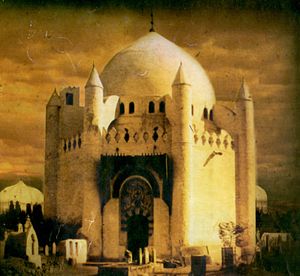
Wahabisme / Historie / Efter 1900
Gravmonumentet ved Al-Baqi' hvor blandt andre Fatima Zahra og imam Hassan blev begravede. Bygningen blev nedrevet af saudierna i 1926 for at forhindre helgendyrkelse.
Wahhabisme, hvis tilhængere omtales som 'wahhabitter', fra arabisk wahhābī, det vil sige tilhængere af Muhammed Ibn Abd al-Wahab, sektens stifter, er en islamisk sekt af stærkt konservativ observans, navnlig dominerende i Saudi-Arabien, opkaldt efter sin arabiske stamfader.